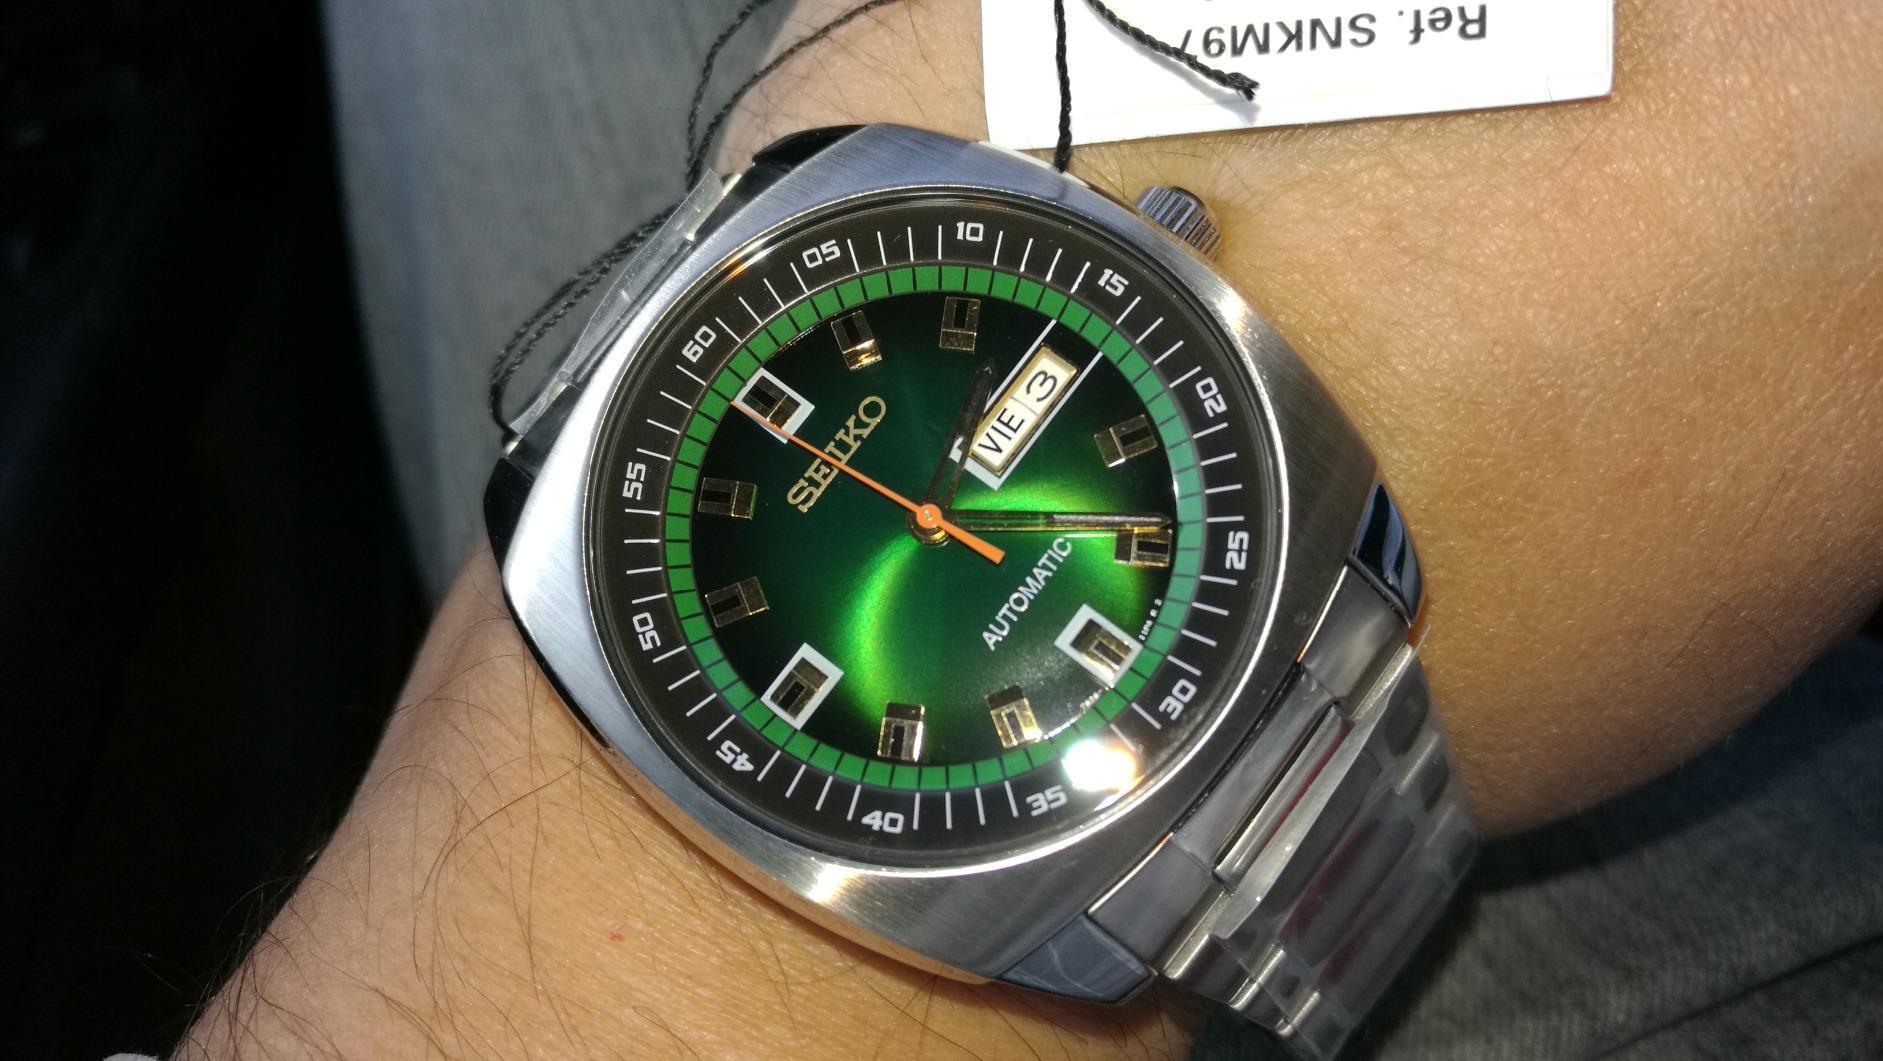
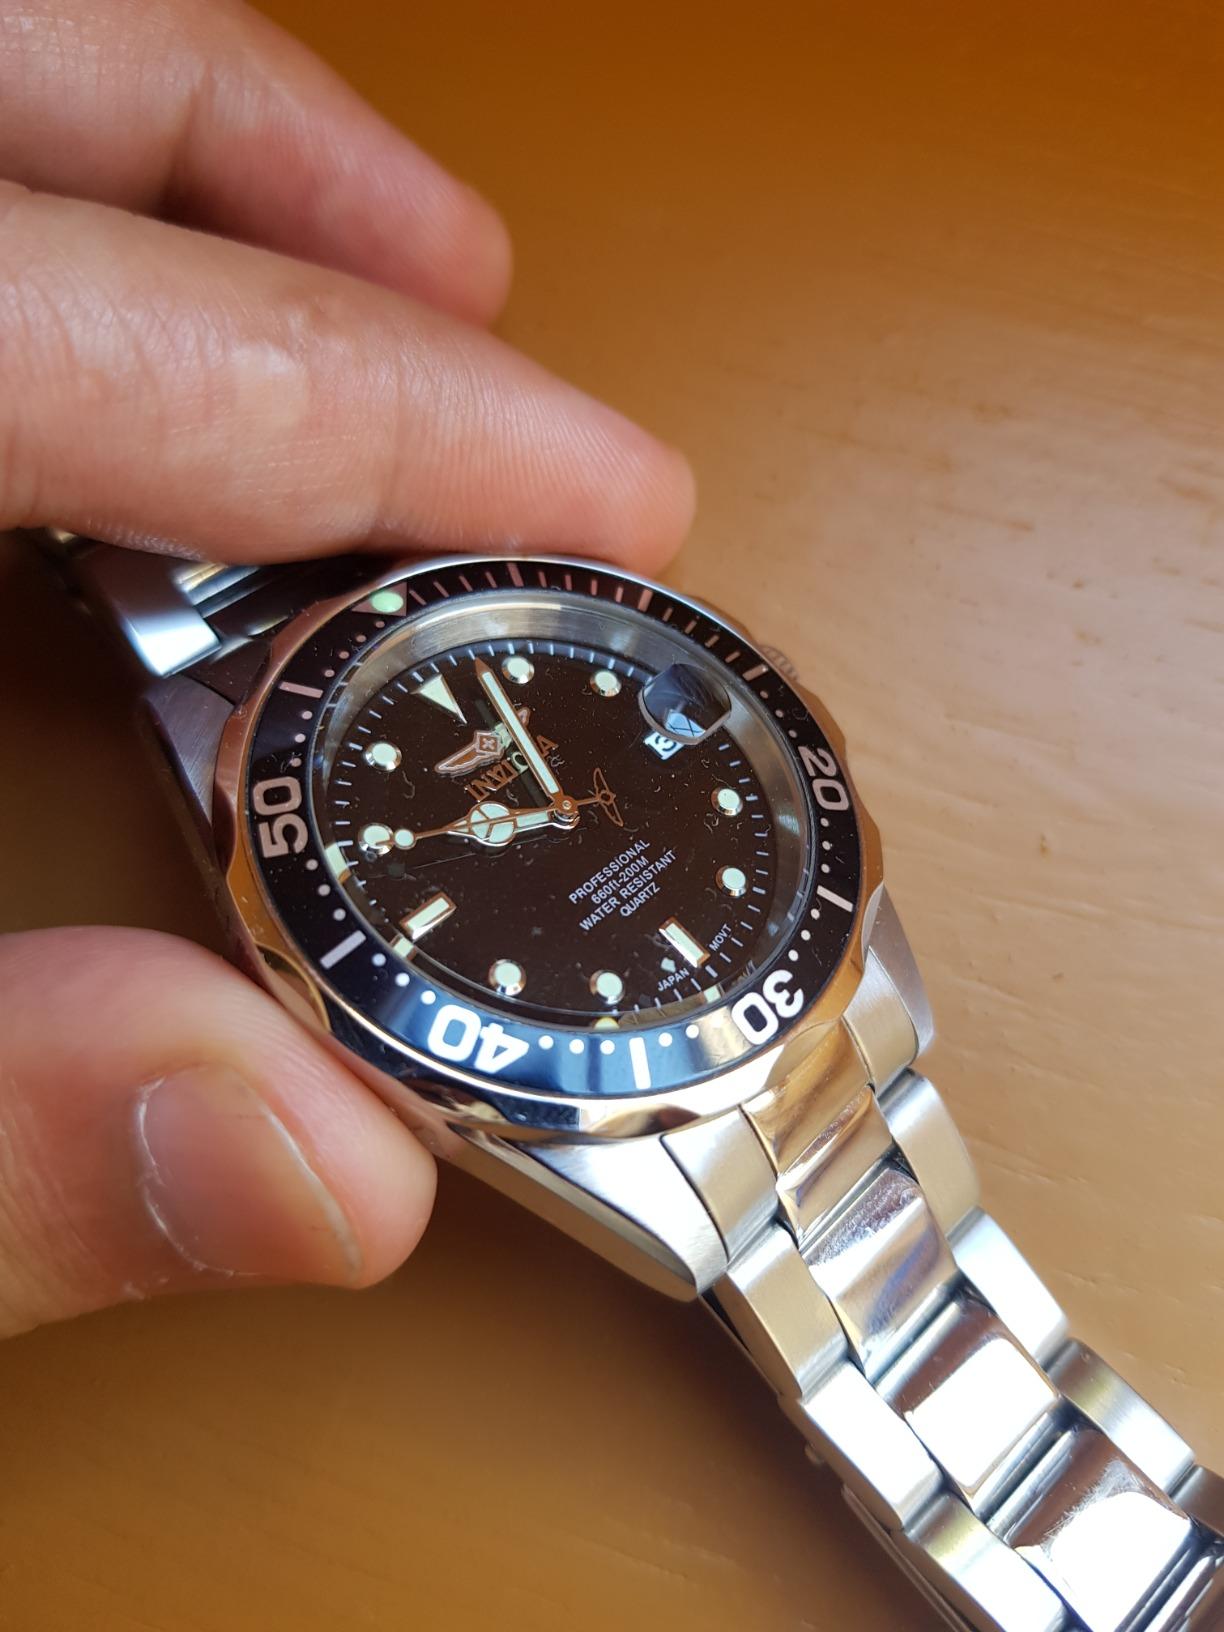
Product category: accessories_watch
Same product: no